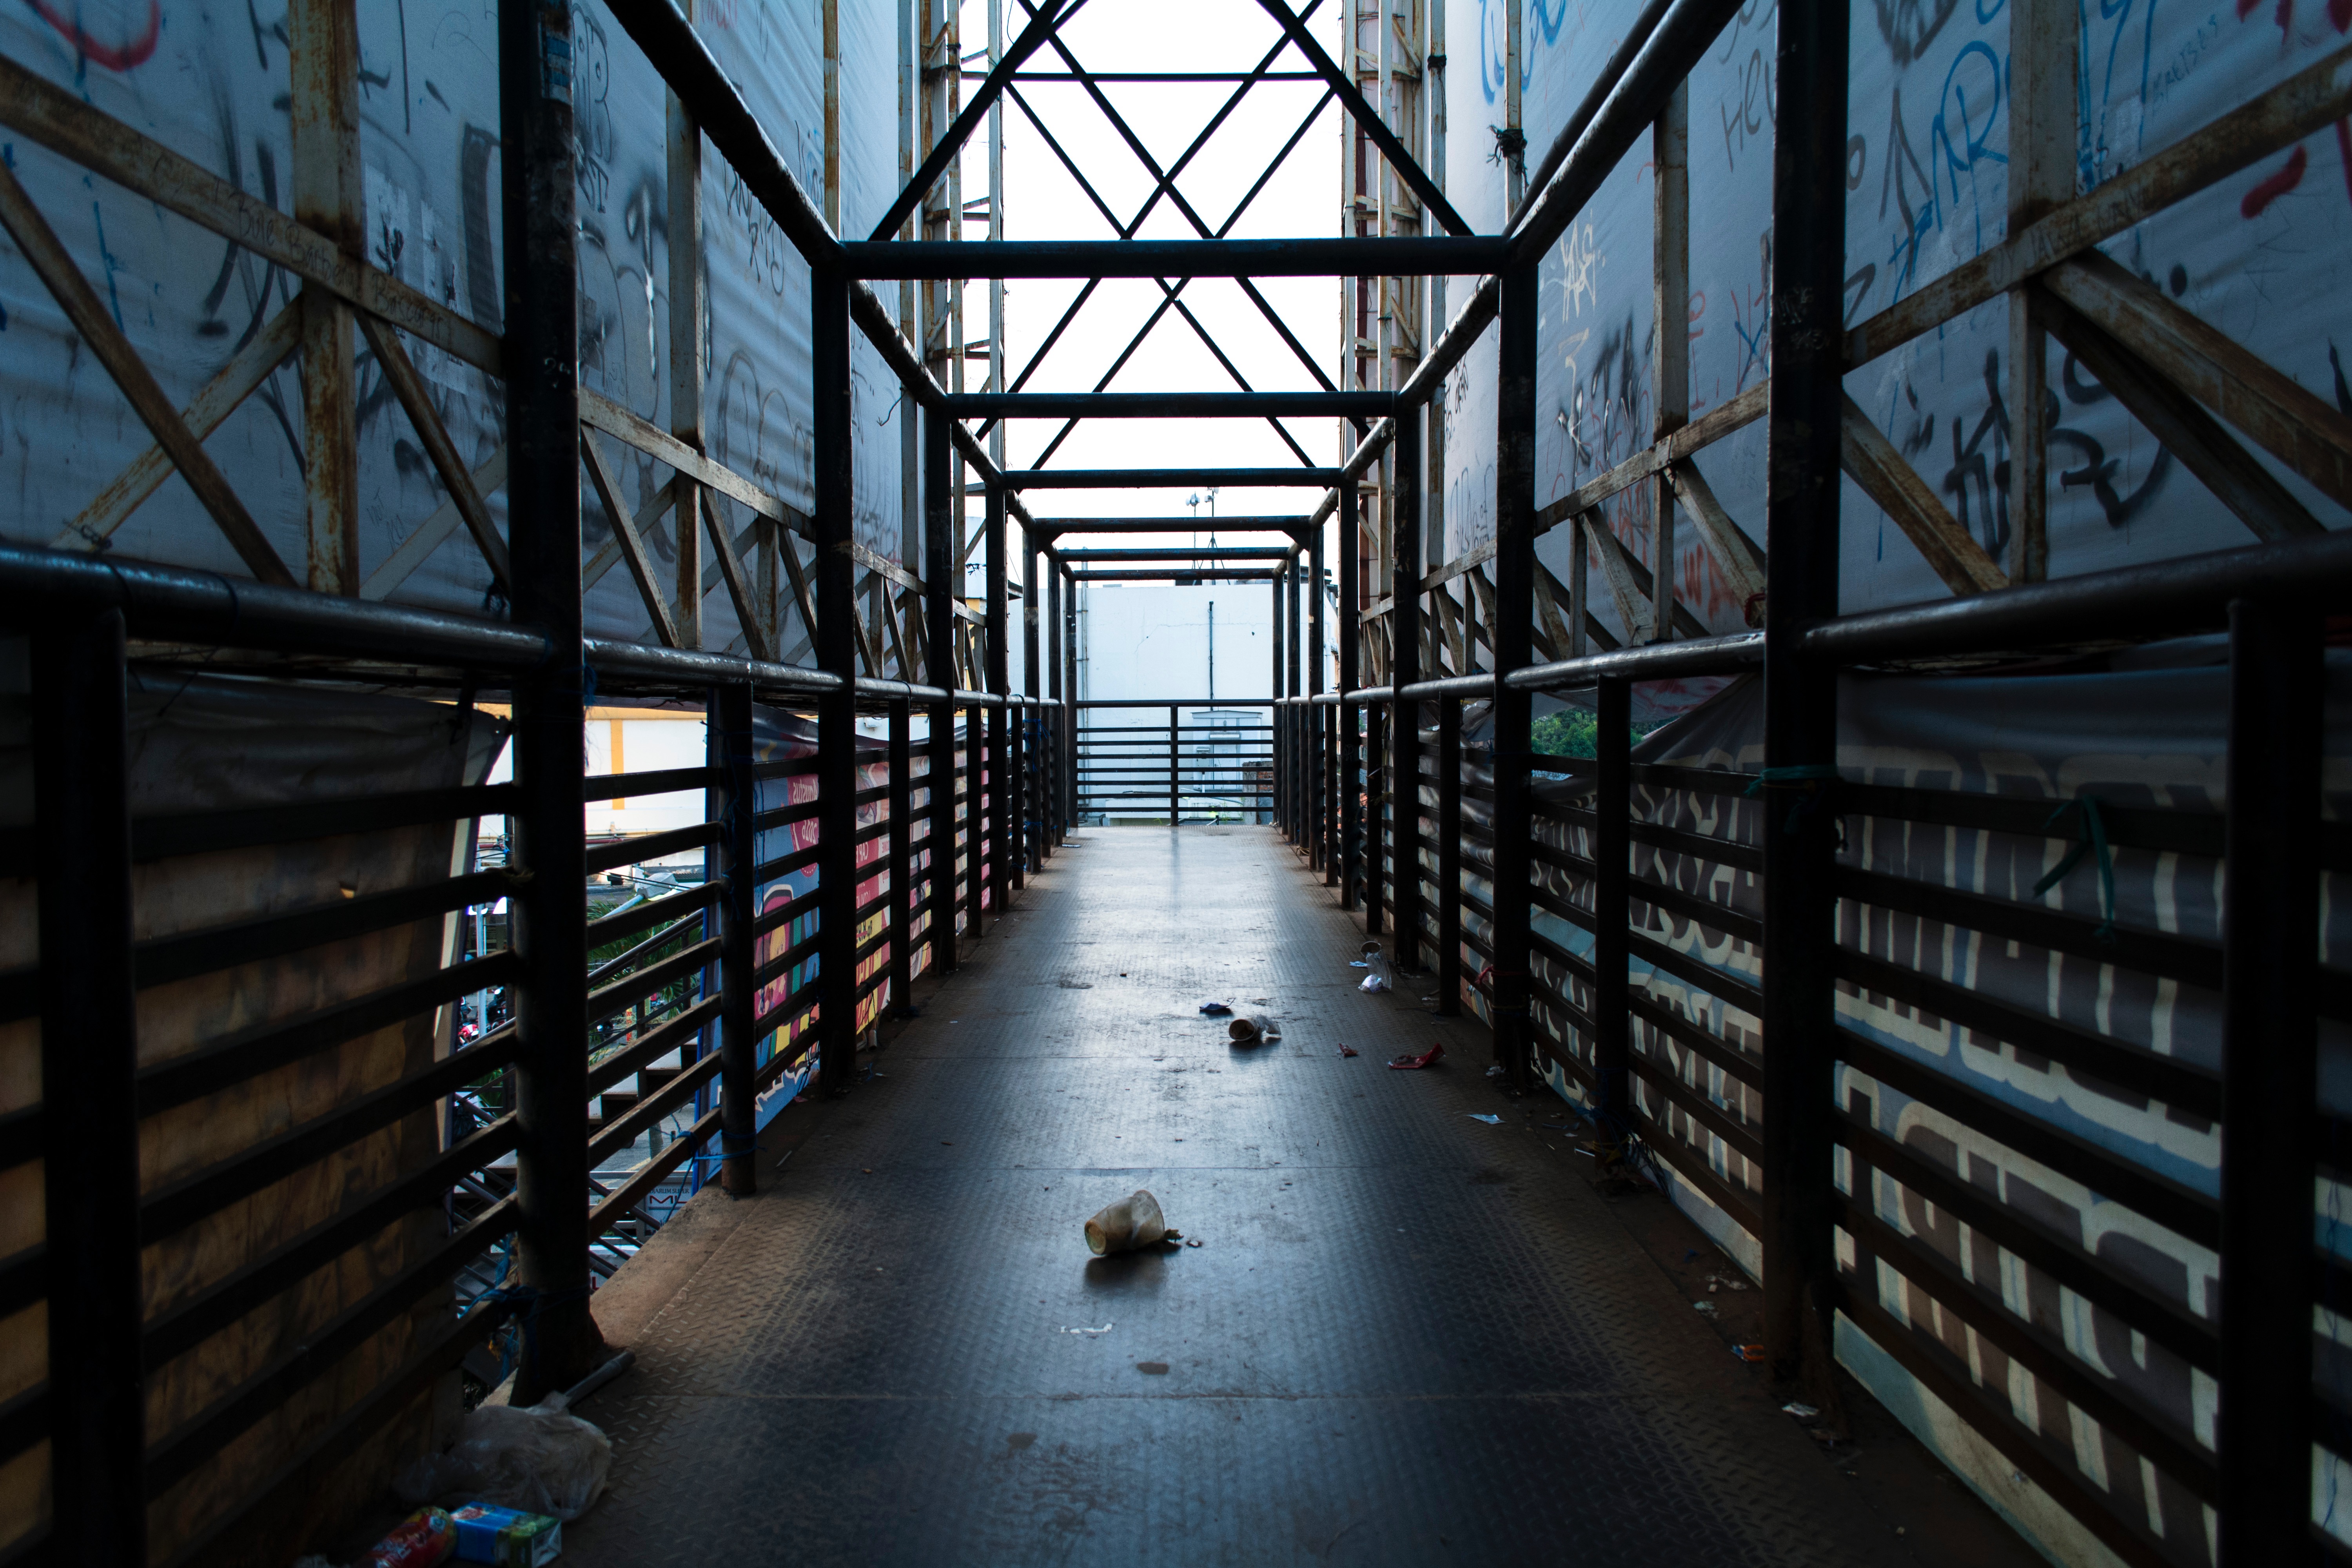
light, architecture, building, industry, symmetry, urban area